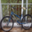
Label: bicycle